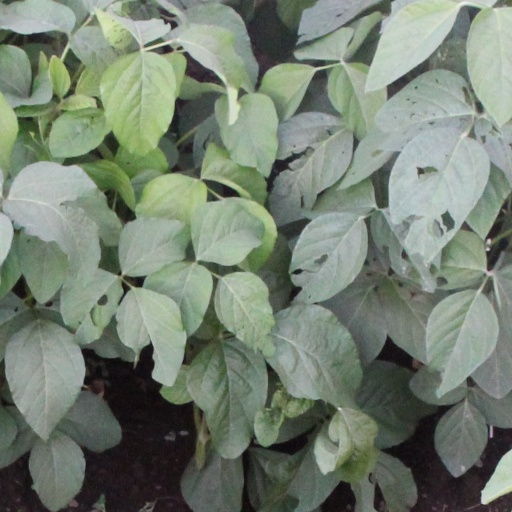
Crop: soybean